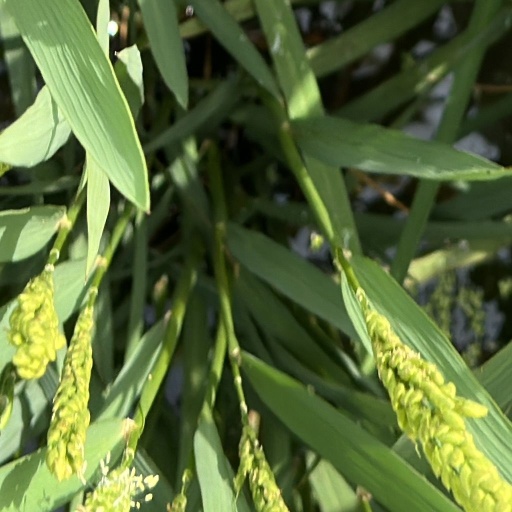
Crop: rice